František Rauch

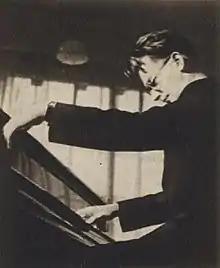
František Rauch

Born in Plzeň, the son of a music instrument dealer, Rauch attended a business school in Plzeň before studying piano at the Prague Conservatory and composition with Vítězslav Novák. Before he began his career as a pianist, he worked for several months in the piano factory of August Förster.